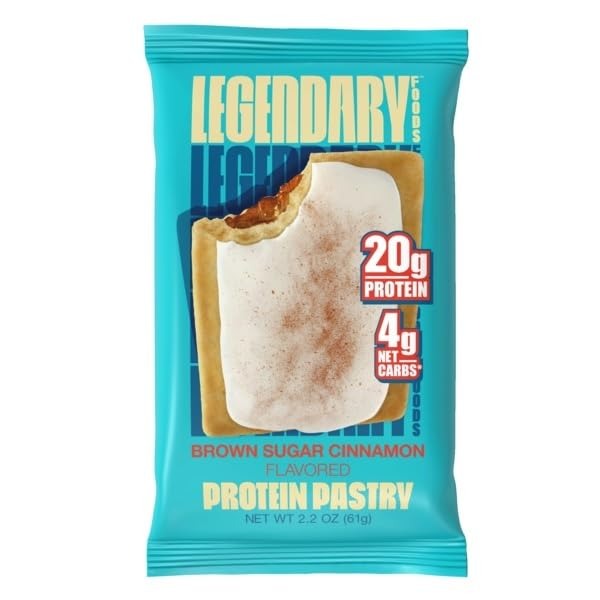
Item Name: legendary foods, protein pastry brown sugar cinnamon flavored, 2.2 ounce
Product Description: snack high protein bars
Value: 2.2
Unit: Ounce

Price: 6.13